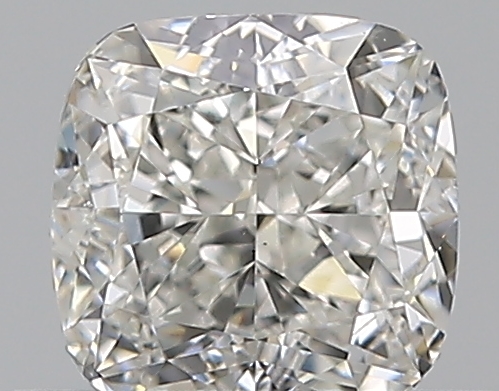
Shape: cushion
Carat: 0.7
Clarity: VS2
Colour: H
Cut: EX
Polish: EX
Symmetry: VG
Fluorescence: N
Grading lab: GIA
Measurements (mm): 4.89 x 4.79 x 3.33